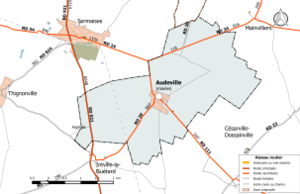
Carte du réseau routier de la commune de fr:Audeville.
Audeville est une commune française située dans le département du Loiret en région Centre-Val de Loire.